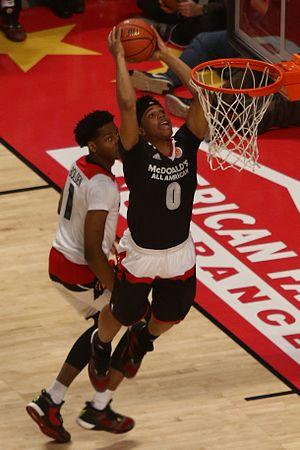
Miles Emmanuel Bridges, né le 21 mars 1998 à Flint dans le Michigan, est un joueur de basket-ball américain évoluant aux postes d'ailier et d'ailier fort.